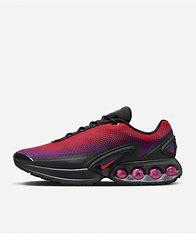
Brand: Nike
Model: Air Max DN